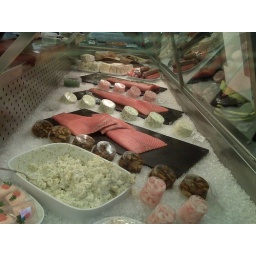
Checkin out the fish market in stockholm